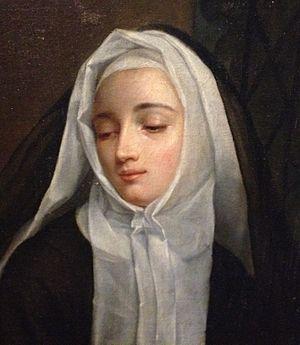
Portrait du XIXe siècle de Théodelinde Bourcin-Dubouché, religieuse française connue sous le nom de vénérable mère Marie-Thérèse du Cœur de Jésus (1809-1860).